New Brighton Tower

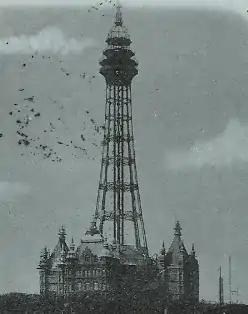
New Brighton Tower and the four-storey red-brick Tower Building

New Brighton Tower was a steel lattice observation tower at New Brighton in the town of Wallasey, Cheshire (now in the Borough of Wirral, in Merseyside), England. It stood high, and was the tallest building in Great Britain when it opened on 4 June 1898. Neglected during the First World War and requiring renovation the owners could not afford, dismantling of the tower began in 1919, and the metal was sold for scrap. The building at its base, housing the Tower Ballroom, continued its use until damaged by fire in 1969.